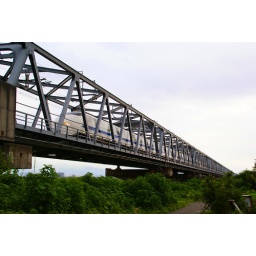
Shinkansen bridge over the river Fuji.